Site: brandenburg
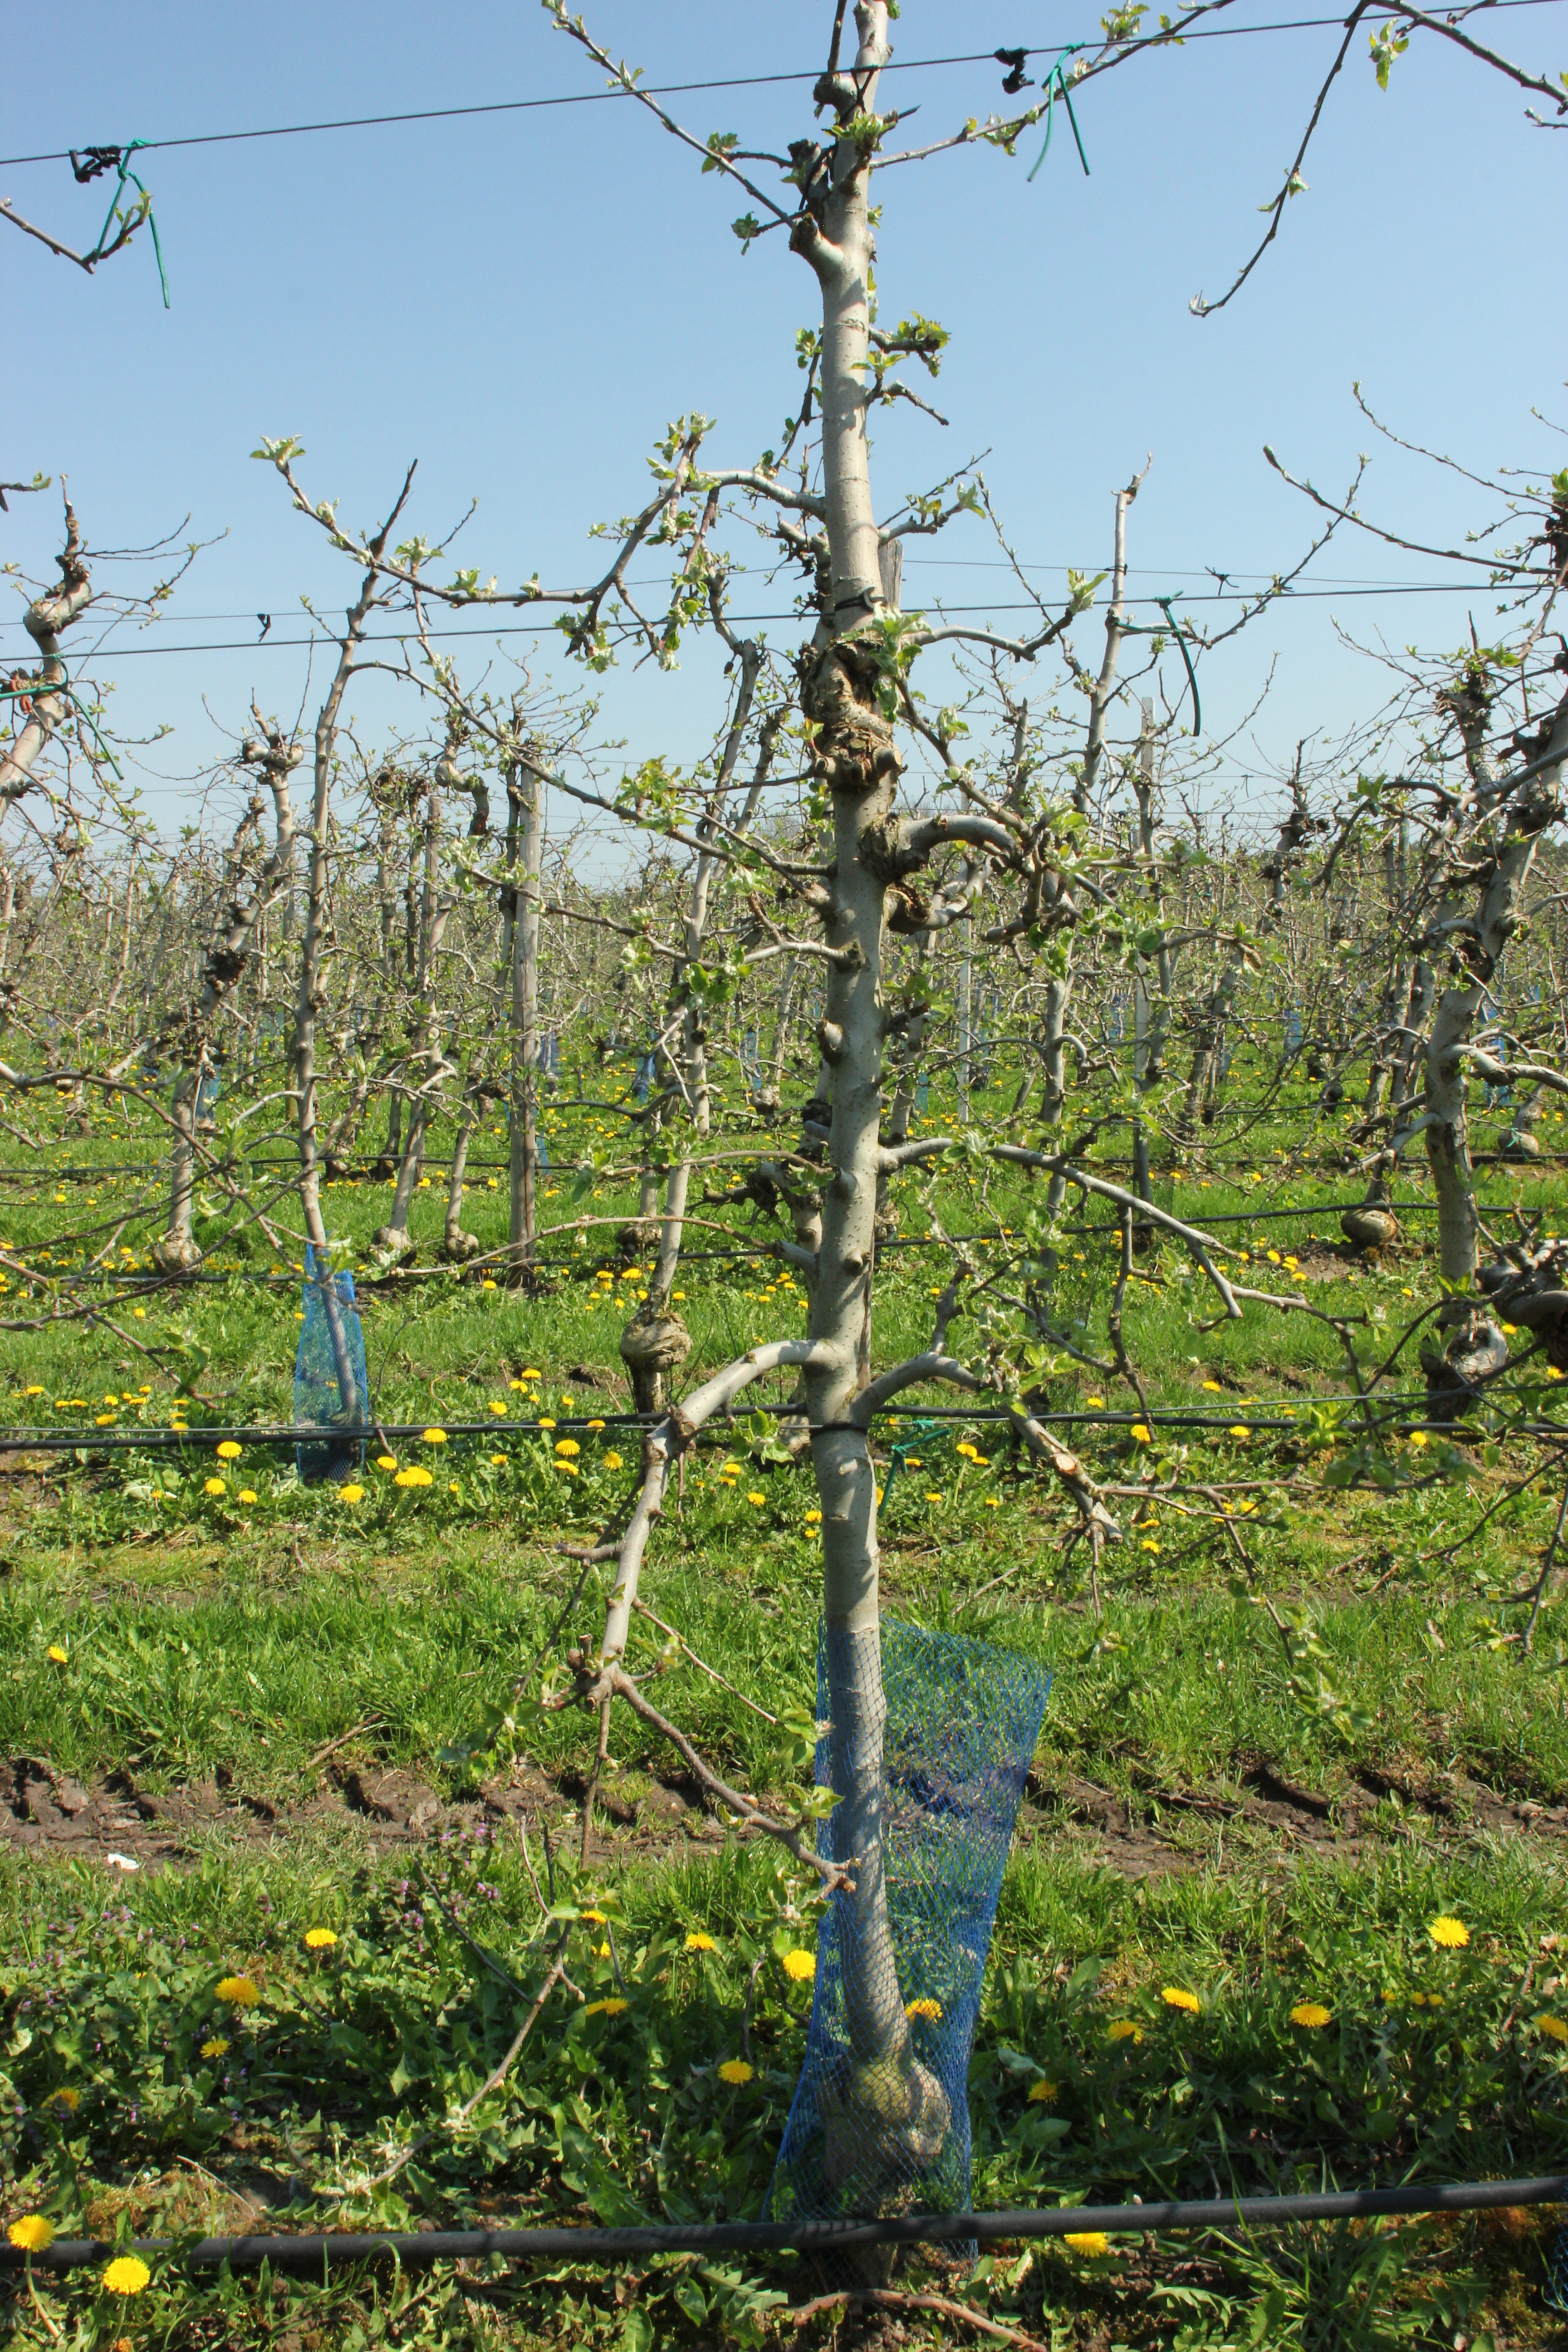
Growth stage (BBCH 56): Inflorescence emergence